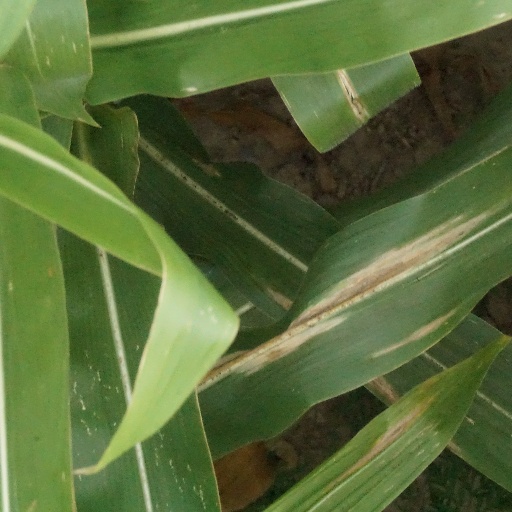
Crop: maize; corn